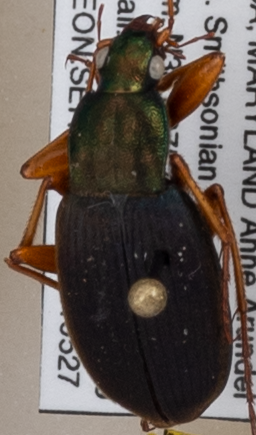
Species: Chlaenius aestivus
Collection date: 2021-05-27
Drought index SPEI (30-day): -1.382
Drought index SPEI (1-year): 2.09
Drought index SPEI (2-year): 1.258